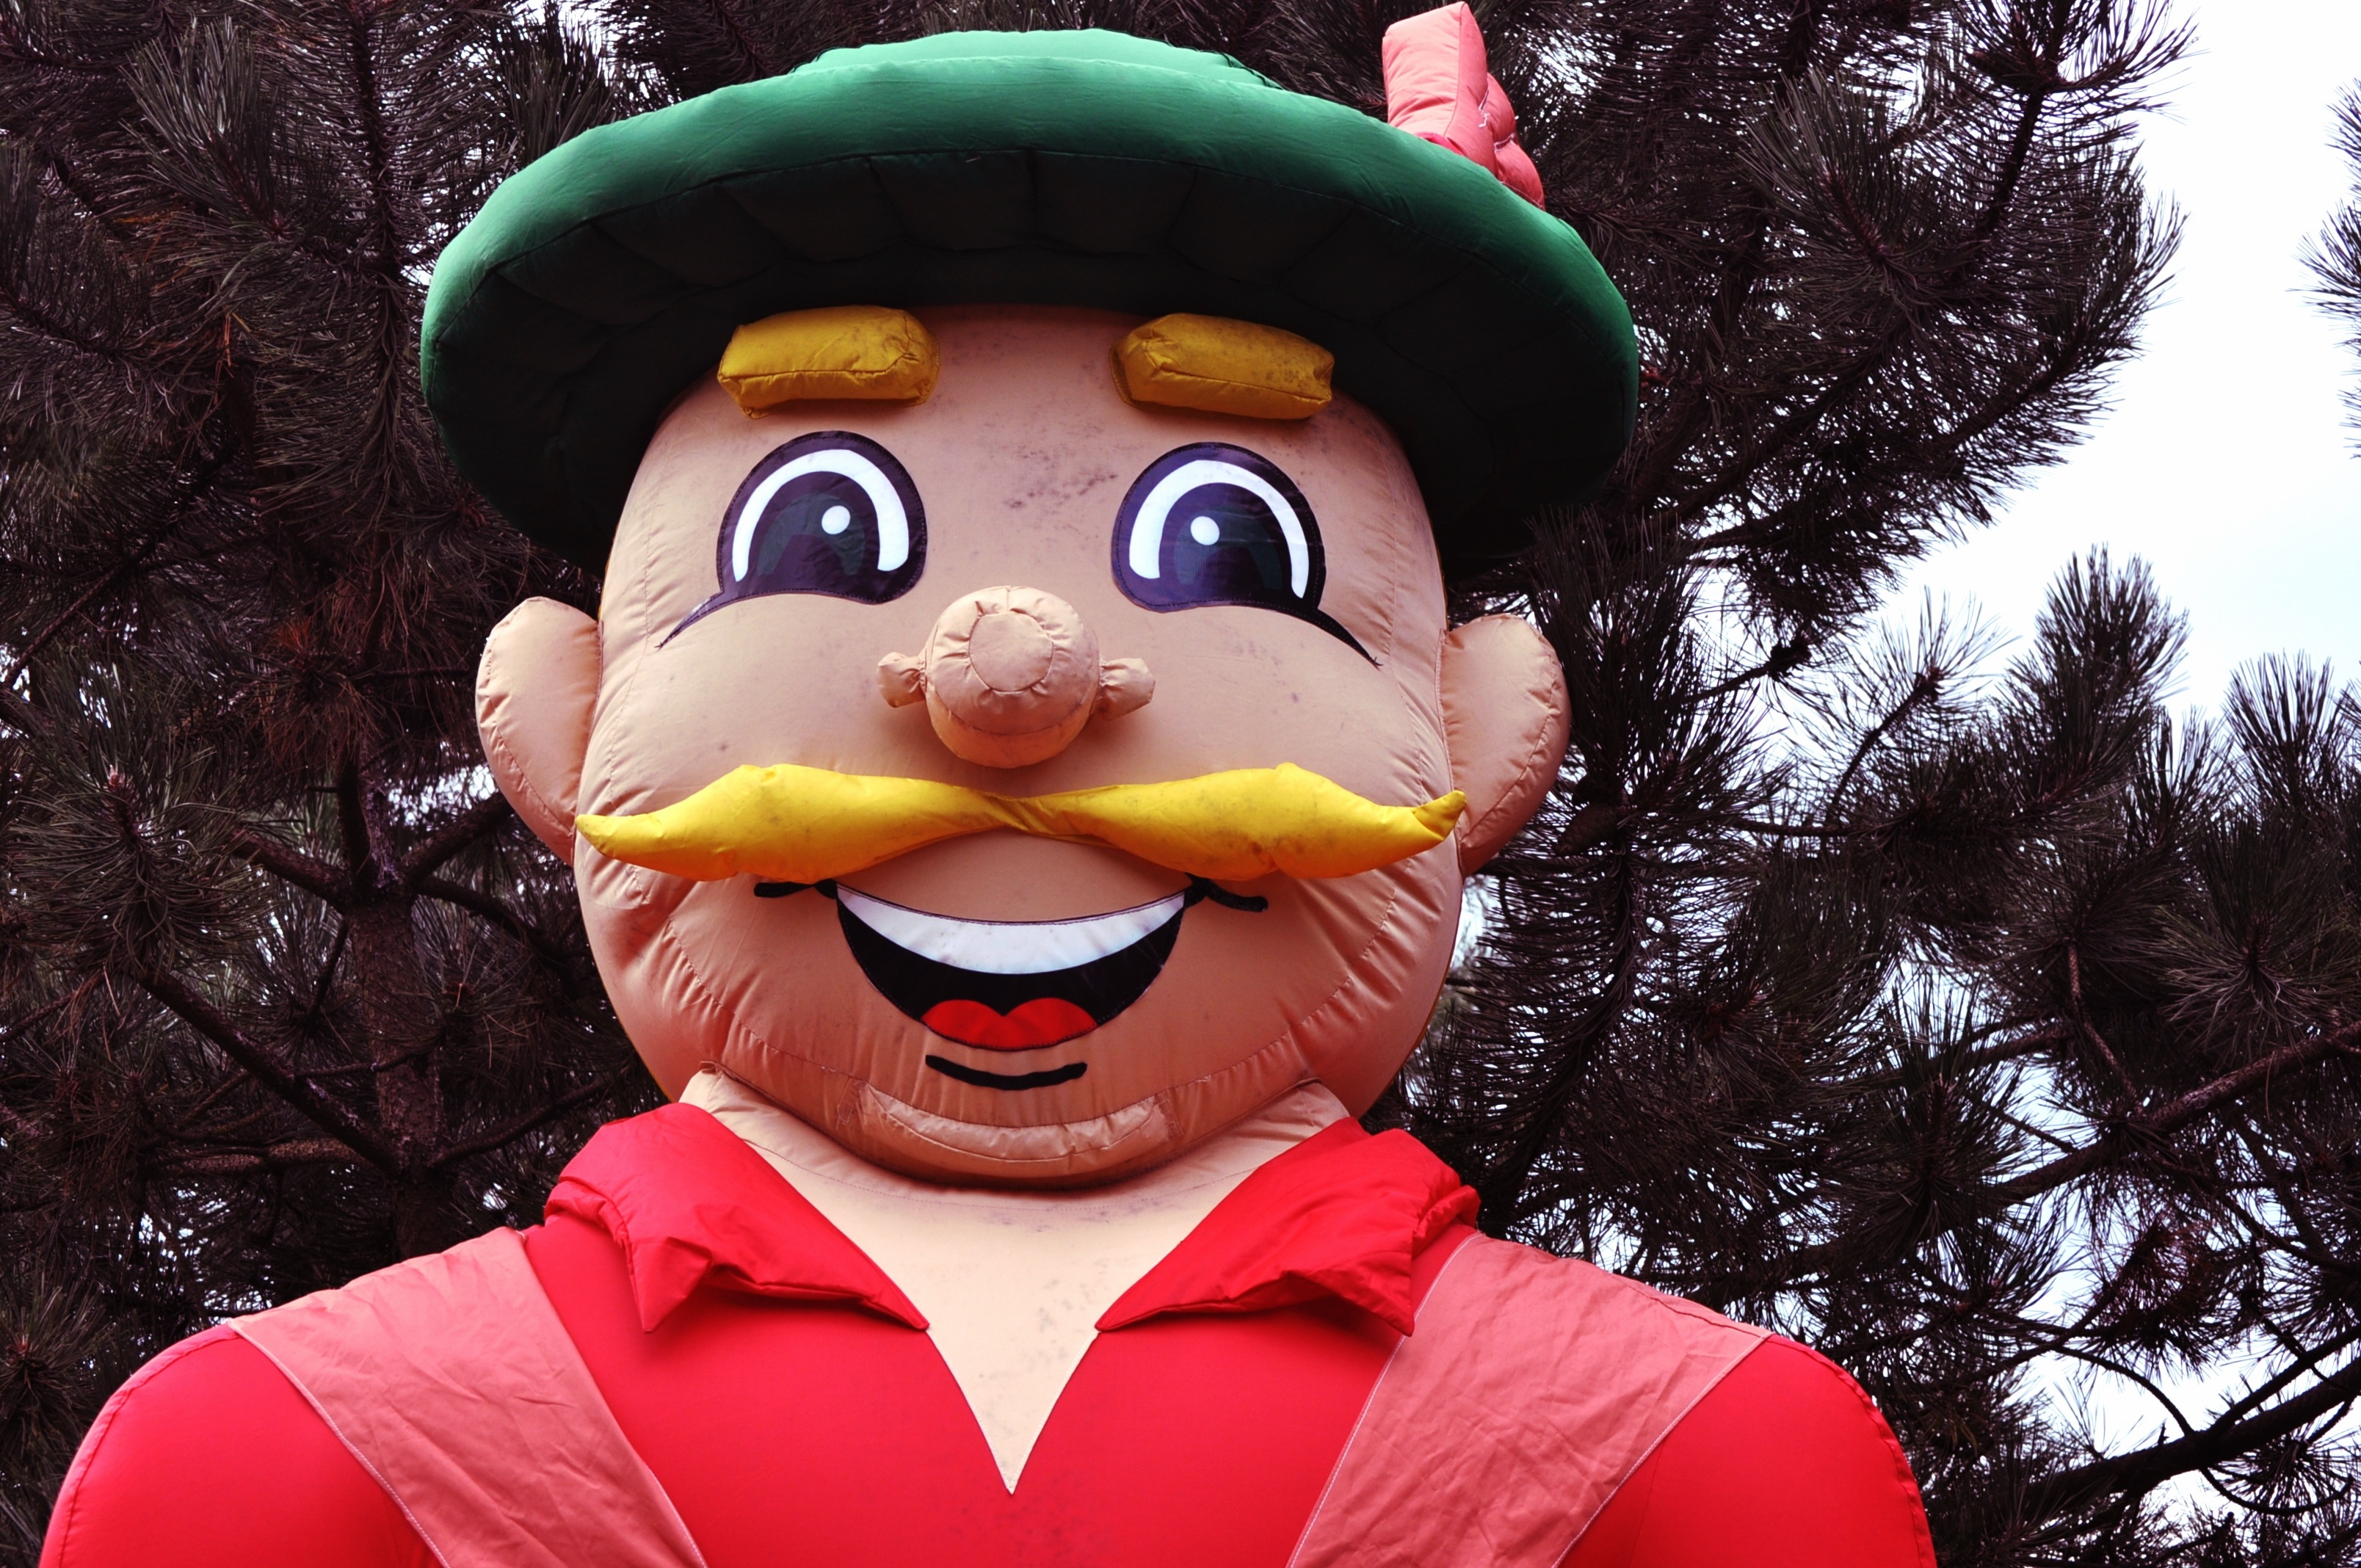
plastic, hat, clothing, toy, fig, face, fun, resort, moustache, funny, costume, mascot, bayer